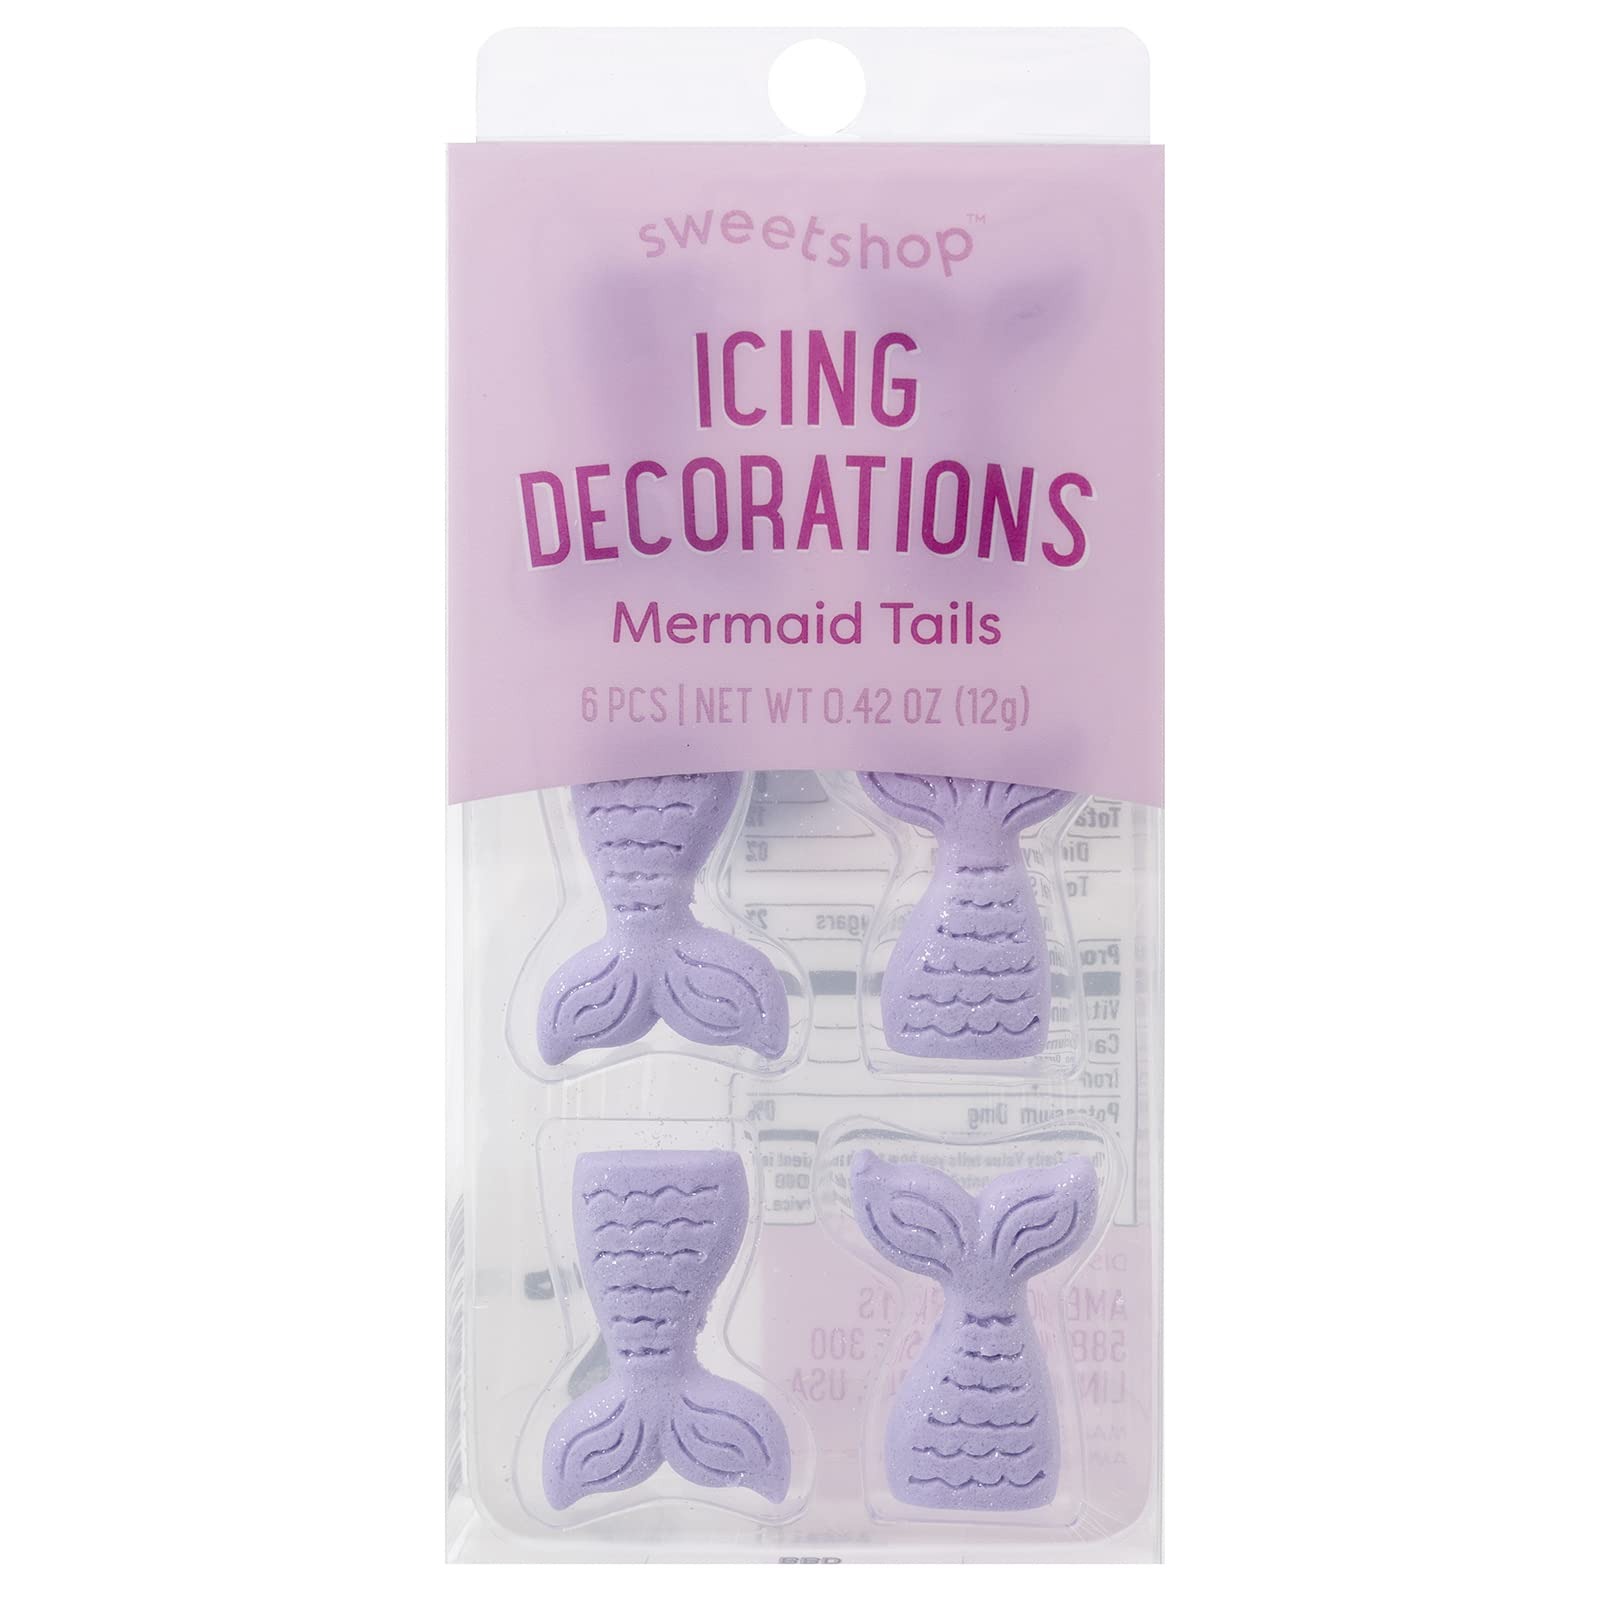
Item Name: Sweetshop Icing Decoration Kit (Mermaid Tails)
Bullet Point 1: INCLUDES: 6 mermaid tail edible icing decorations
Bullet Point 2: DECORATE: Use edible embellishments to decorate cakes, cupcakes, and more!
Bullet Point 3: PAIR: Pair with other SweetShop treats for delicious desserts every time
Value: 8.0
Unit: Count

Price: 4.65